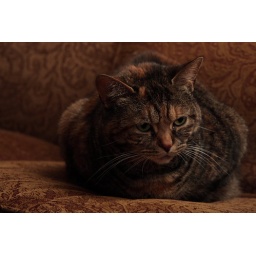
Our cat Maggie. Being a polite and cooperative girl, while enjoying some time on the couch in the t.v. room.